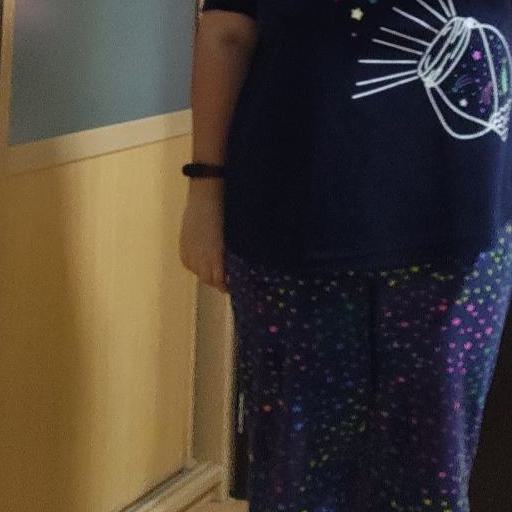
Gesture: no_gesture